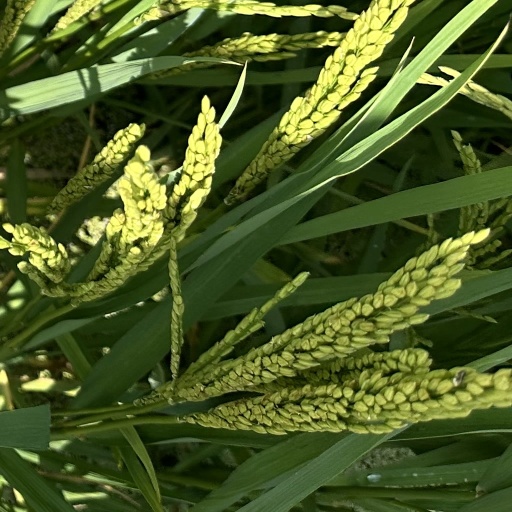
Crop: rice